Lakeview Village Historic District

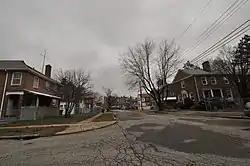

The Lakeview Village Historic District encompasses a historic World War I-era housing project on the east side of Bridgeport, Connecticut. Located northeast of Boston Avenue (United States Route 1) and west of Lakeview Cemetery, the development was built in 1918–20 to provide emergency housing for an influx of workers to the city's war production industries, and is a good early example of a Garden City movement subdivision. The district was listed on the National Register of Historic Places in 1990.